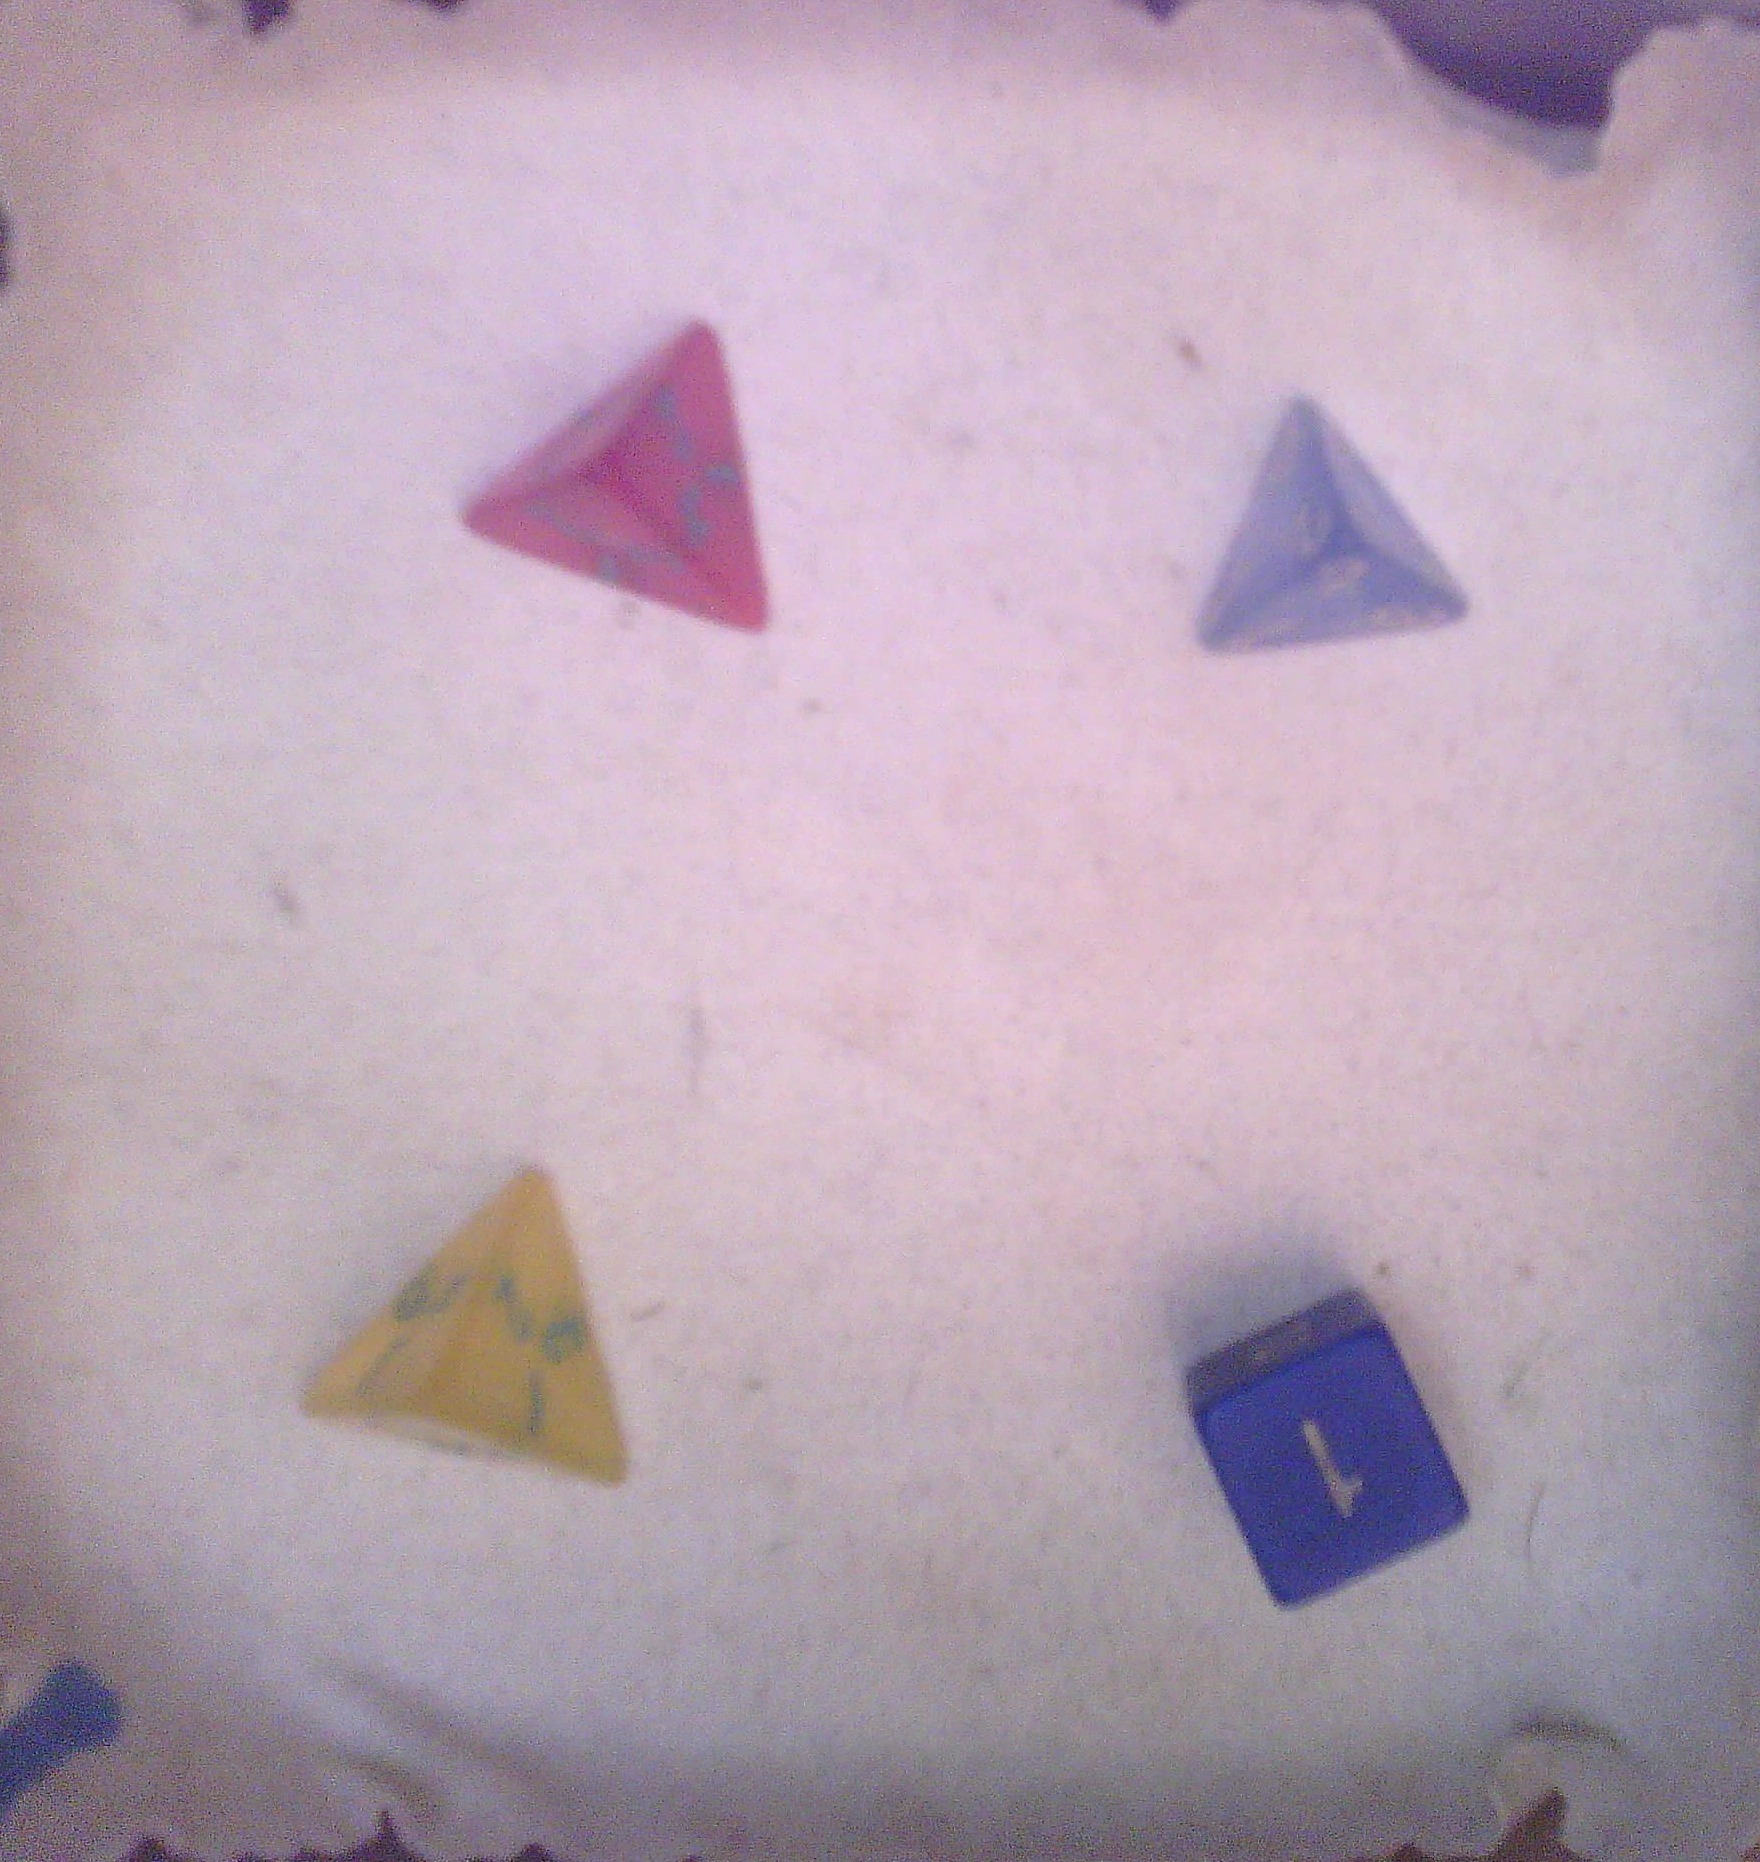
Dice in frame:
type: d4
value: 1
type: d4
value: 2
type: d4
value: 3
type: d6
value: 1
Label source: human
Face values trusted: yes